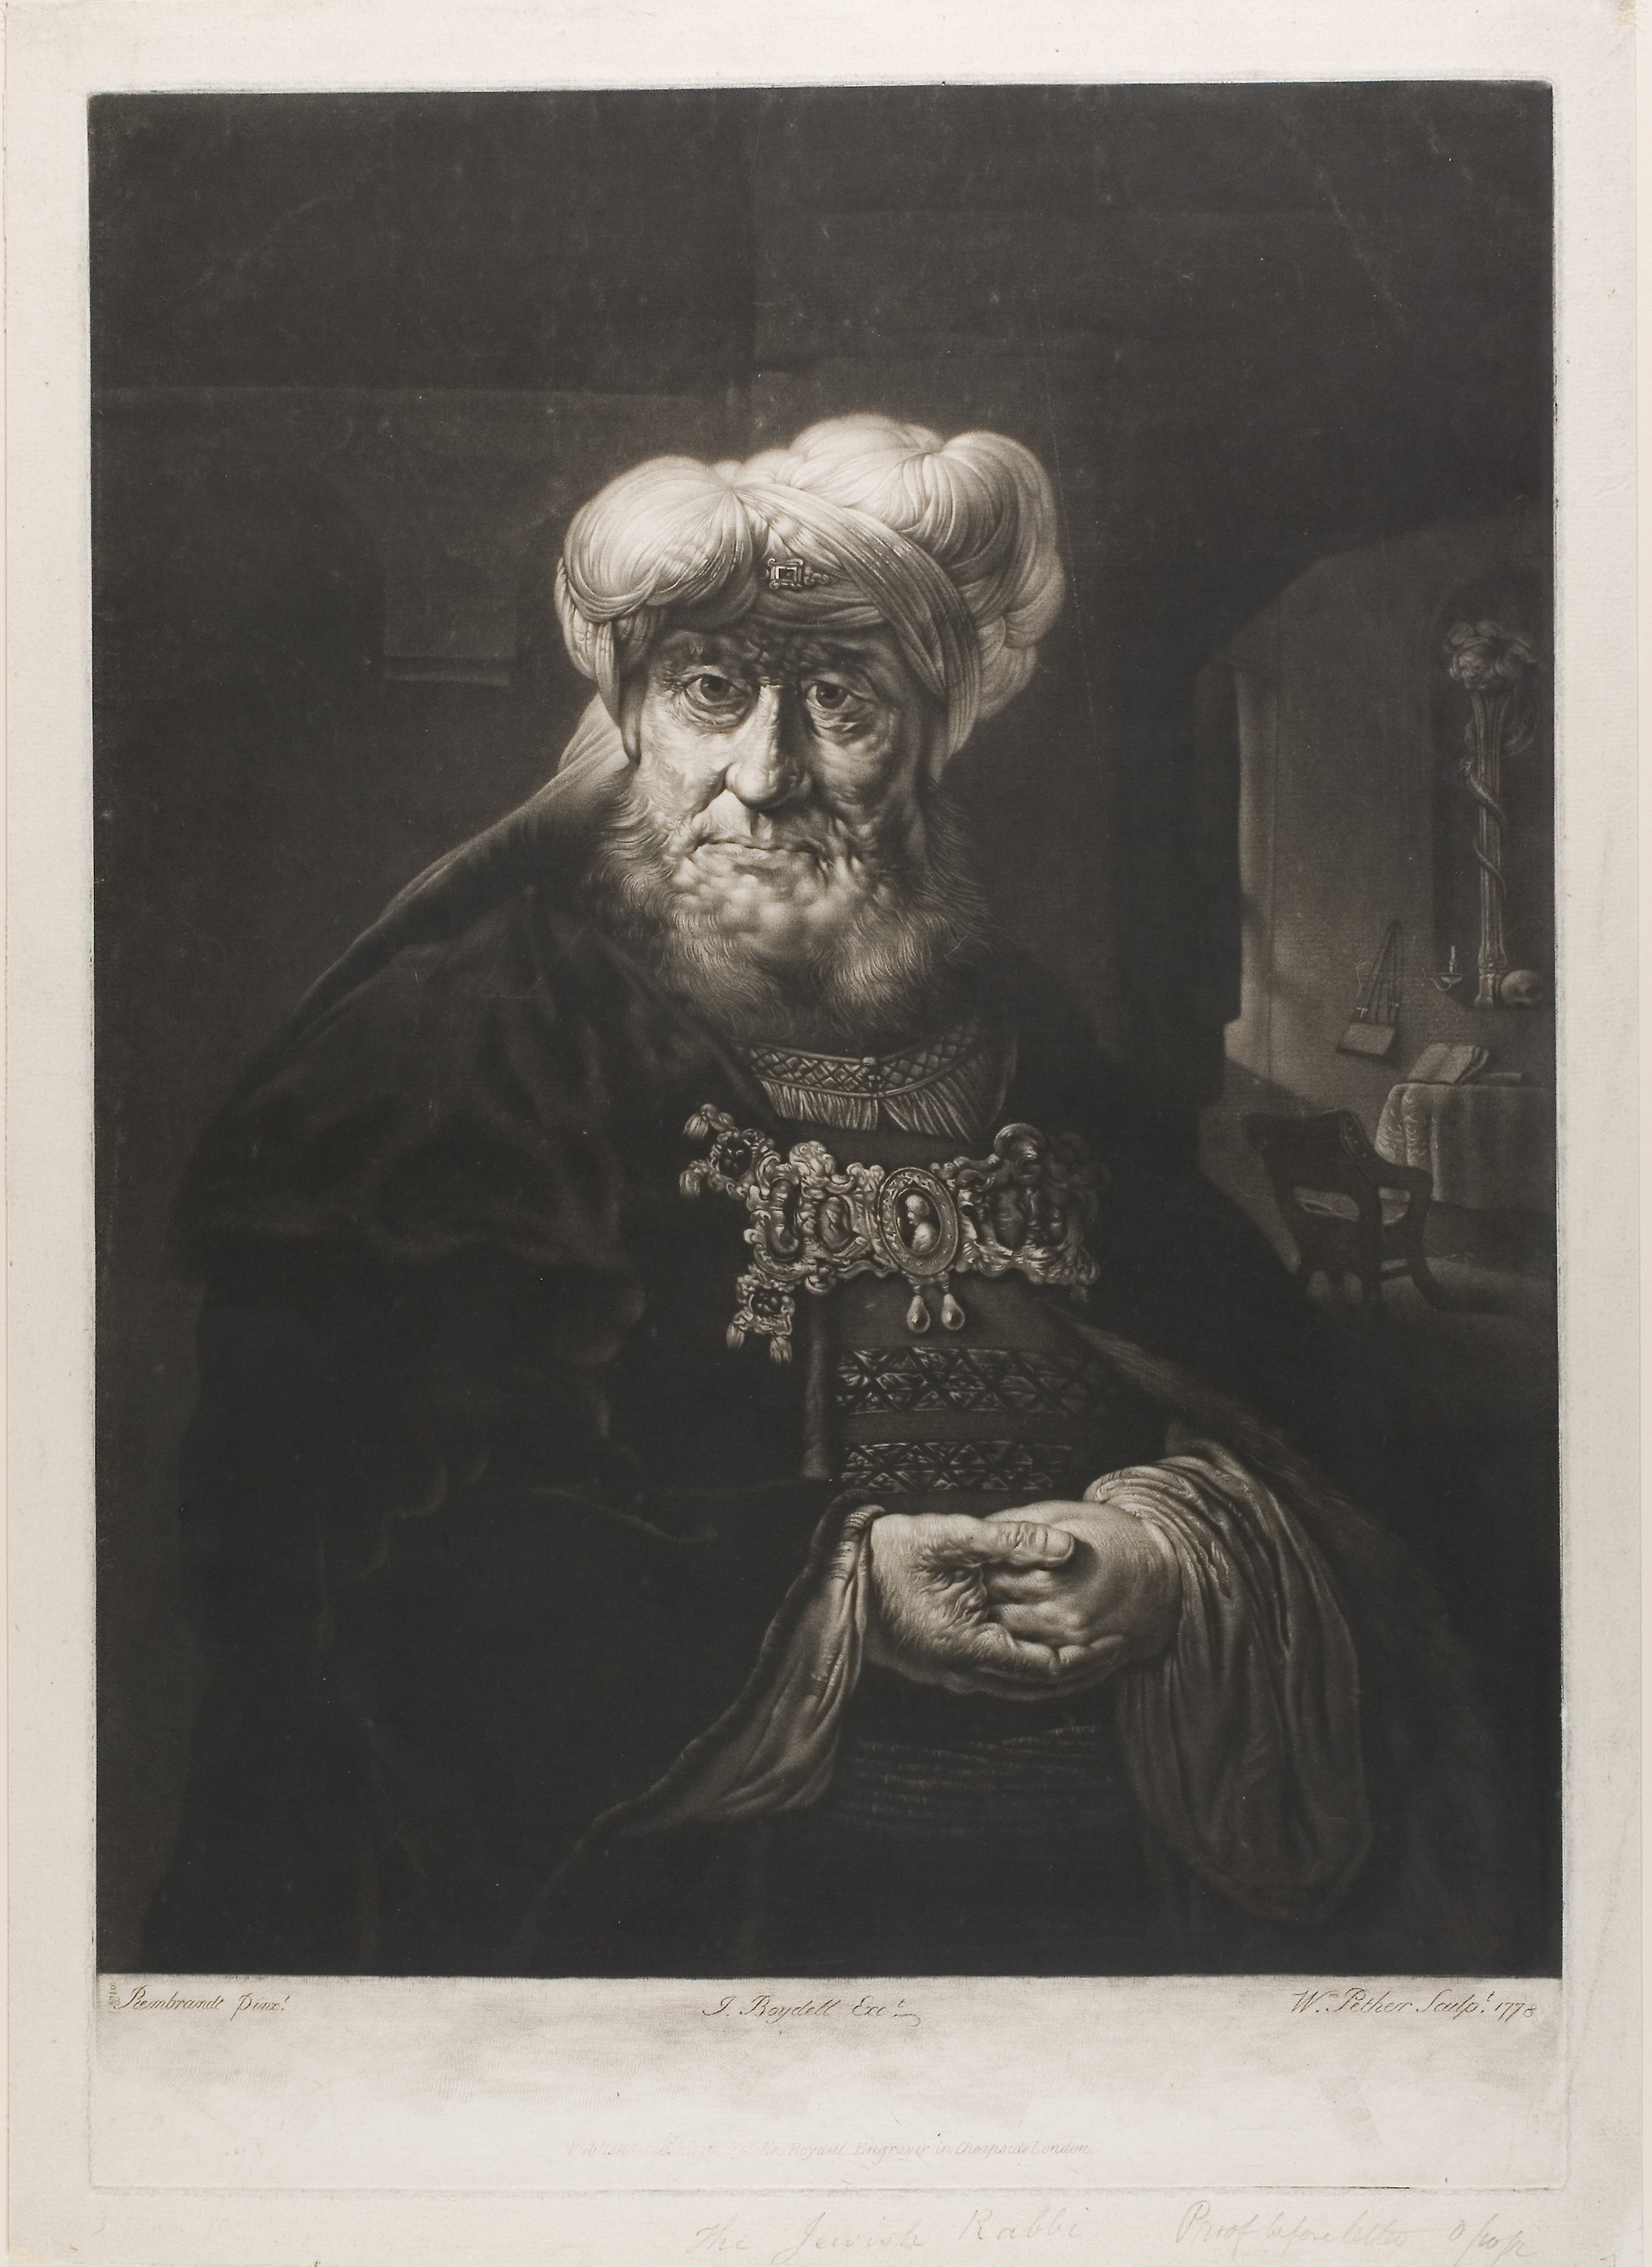
photograph, art, portrait, painting, visual arts, vintage clothing, artwork, stock photography, black and white, human behavior, history